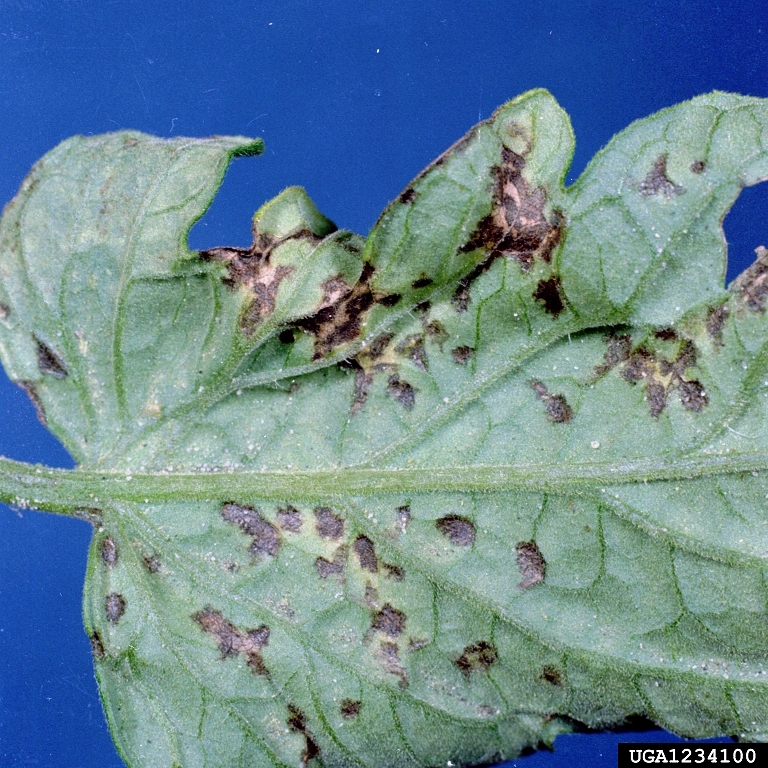
Labels: Tomato leaf bacterial spot